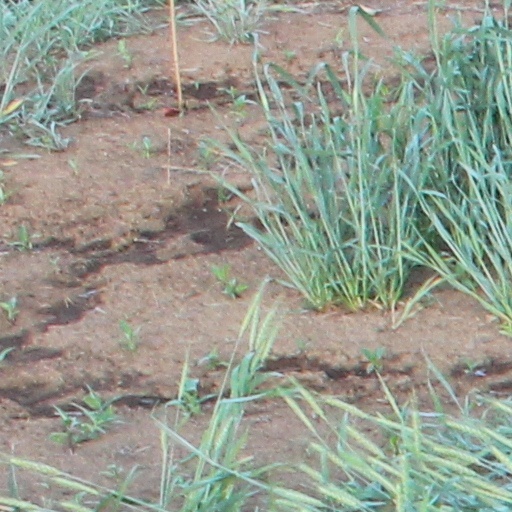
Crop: wheat